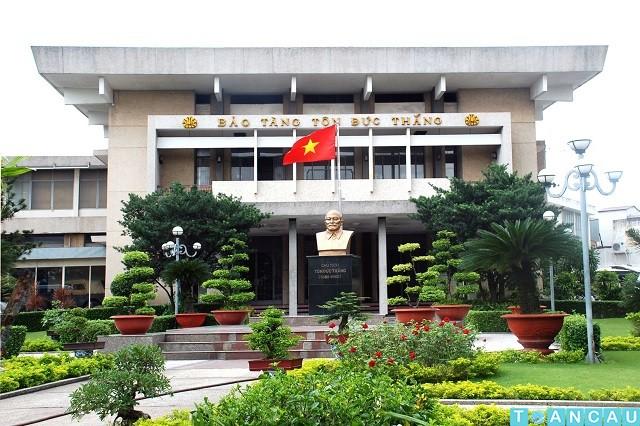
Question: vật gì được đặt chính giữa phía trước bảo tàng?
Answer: bức tượng hình người được đặt phía trước bảo tàng